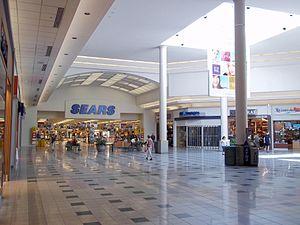
Les Galeries d'Anjou, Montréal
Les Galeries d'Anjou est un centre commercial situé dans l'arrondissement d'Anjou à Montréal, Québec. Les principaux magasins actuels sont : La Baie, La Maison Simons, Saks Off 5th, Winners, Brick, Linen Chest et Sport Experts/Atmosphère. Le magasin Saks Off 5th est d'ailleurs l'unique dans la région montréalaise.